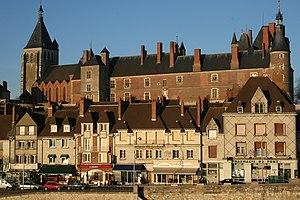
La Loire à Vélo est le nom d'une véloroute française située dans les départements du Cher, du Loiret, de Loir-et-Cher, d'Indre-et-Loire, de Maine-et-Loire et de la Loire-Atlantique.
Le Loiret est un département touristique pour sa richesse patrimoniale historique et naturelle.
Le château de Gien est un château français situé à Gien dans le département du Loiret en région Centre-Val de Loire. Le château actuel a été construit pendant la Première renaissance française, pour Anne de France et Pierre II de Beaujeu, à partir d'une forteresse médiévale. Membre de l'association des Châteaux de la Loire, il abrite depuis 1952, un musée de la chasse.